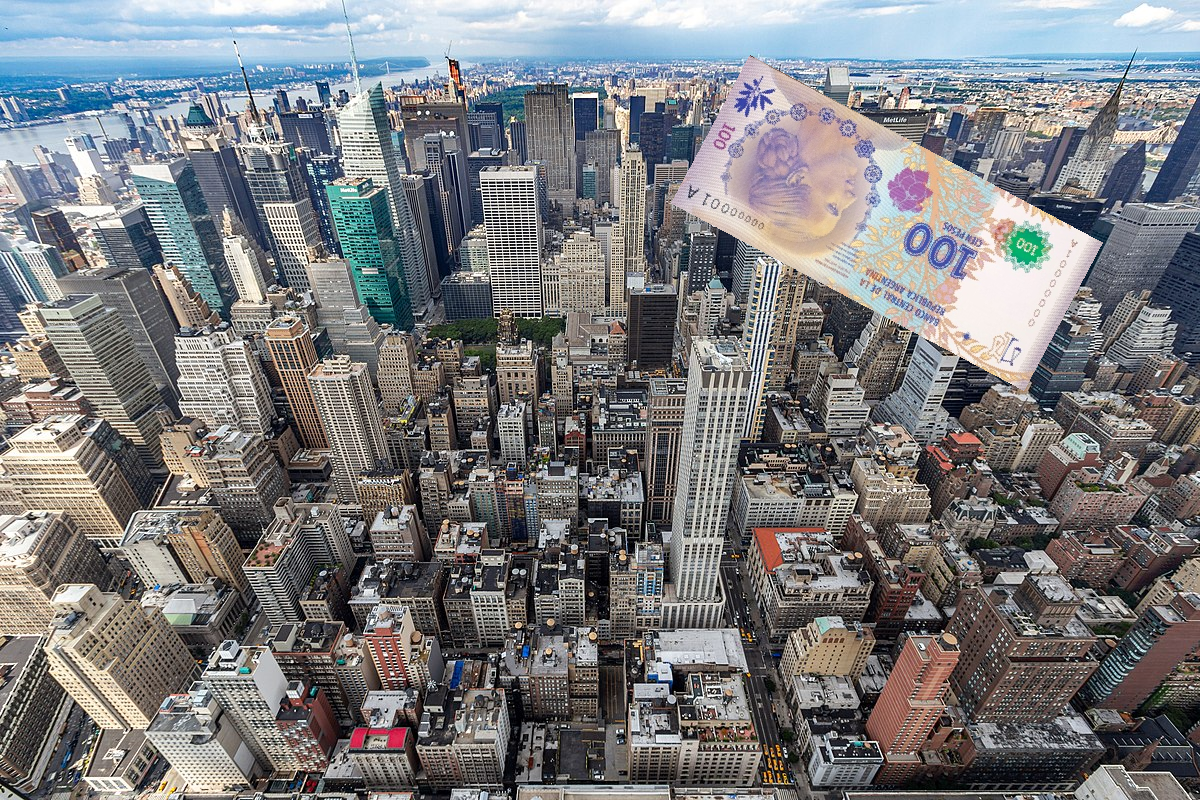
Denominación: 100